Solo Display Team

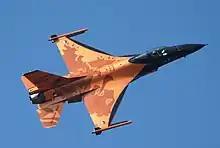
The F-16 of the Solo Display Team in 2009

The "F-16 Solo Display Team" was last based at Leeuwarden Air Base in the Dutch province of Friesland and consisted of the pilot, two instructors and seven ground crew. The members of the team were always seconded from a squadron of the Royal Netherlands Air Force. The last pilot, Kapitein (Flight Lieutenant) Jeroen "Slick" Dickens, flies with 323 Squadron. All members were operational military personnel and, apart from their tasks with the demo team, performed normal operational duties.